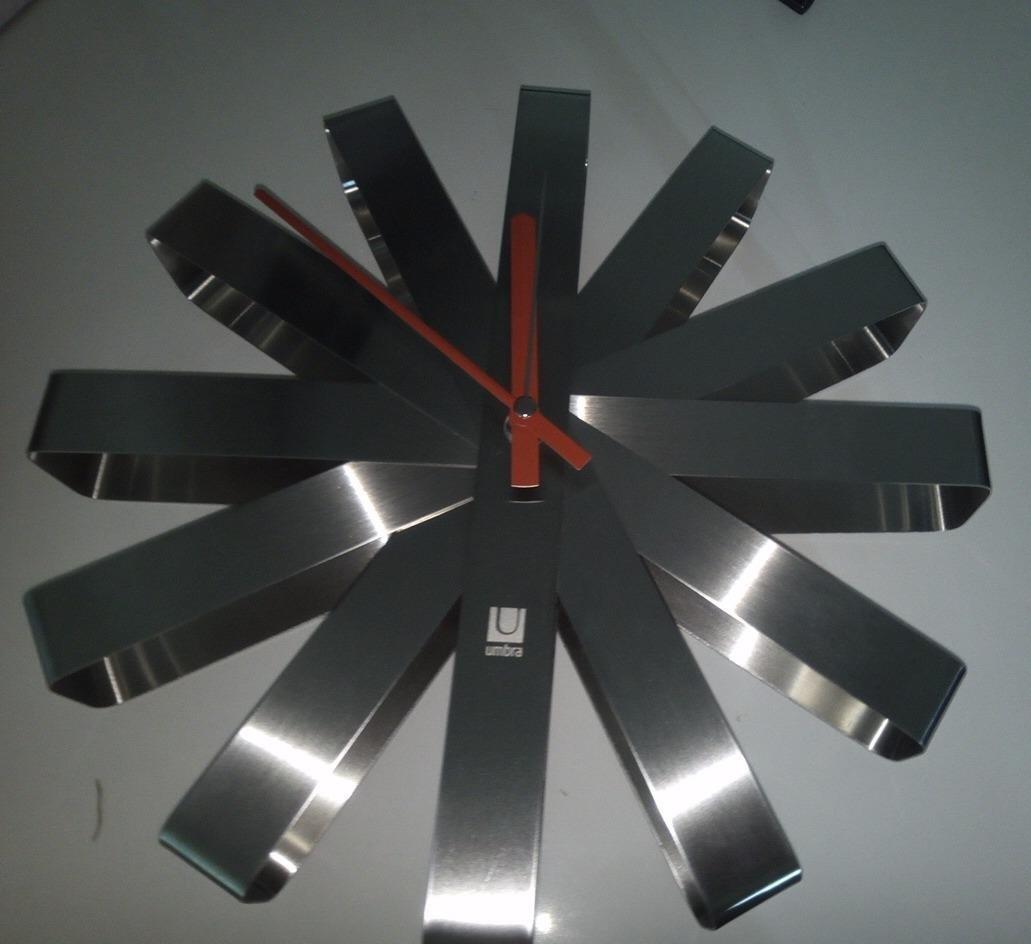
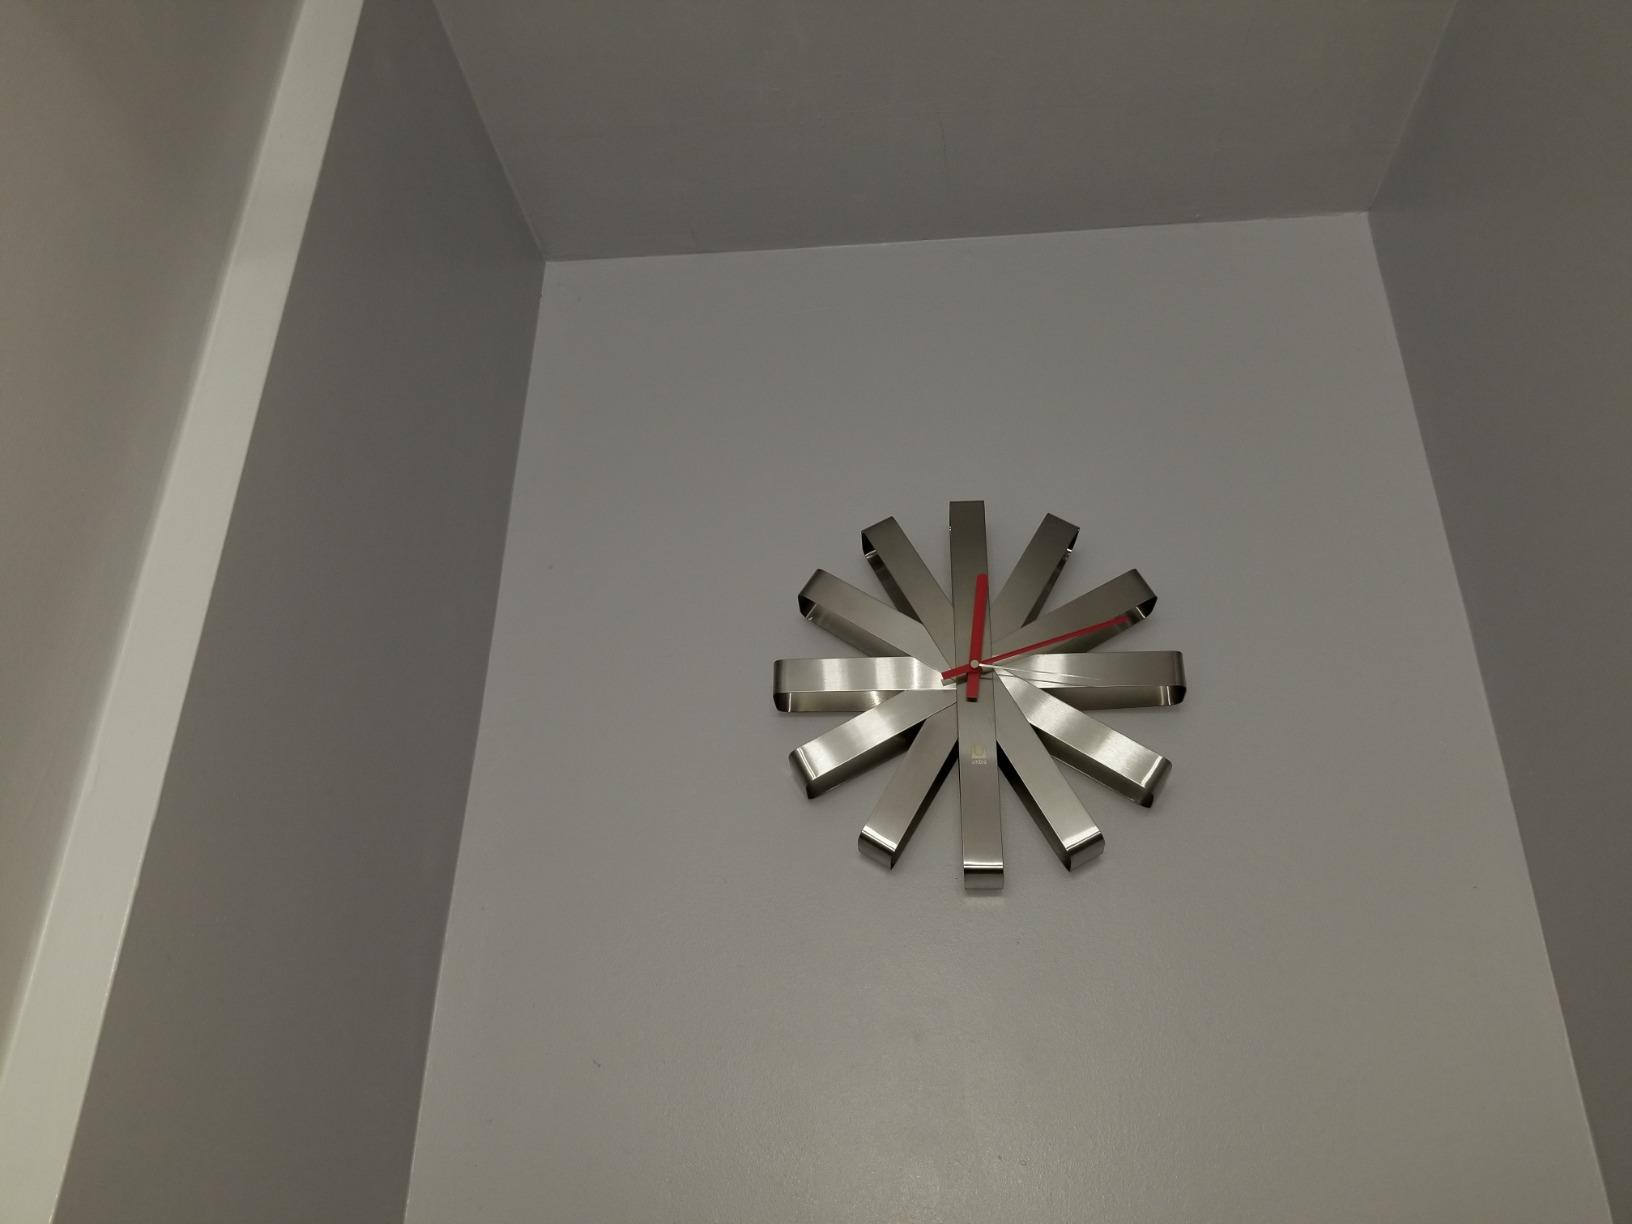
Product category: clock
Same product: yes